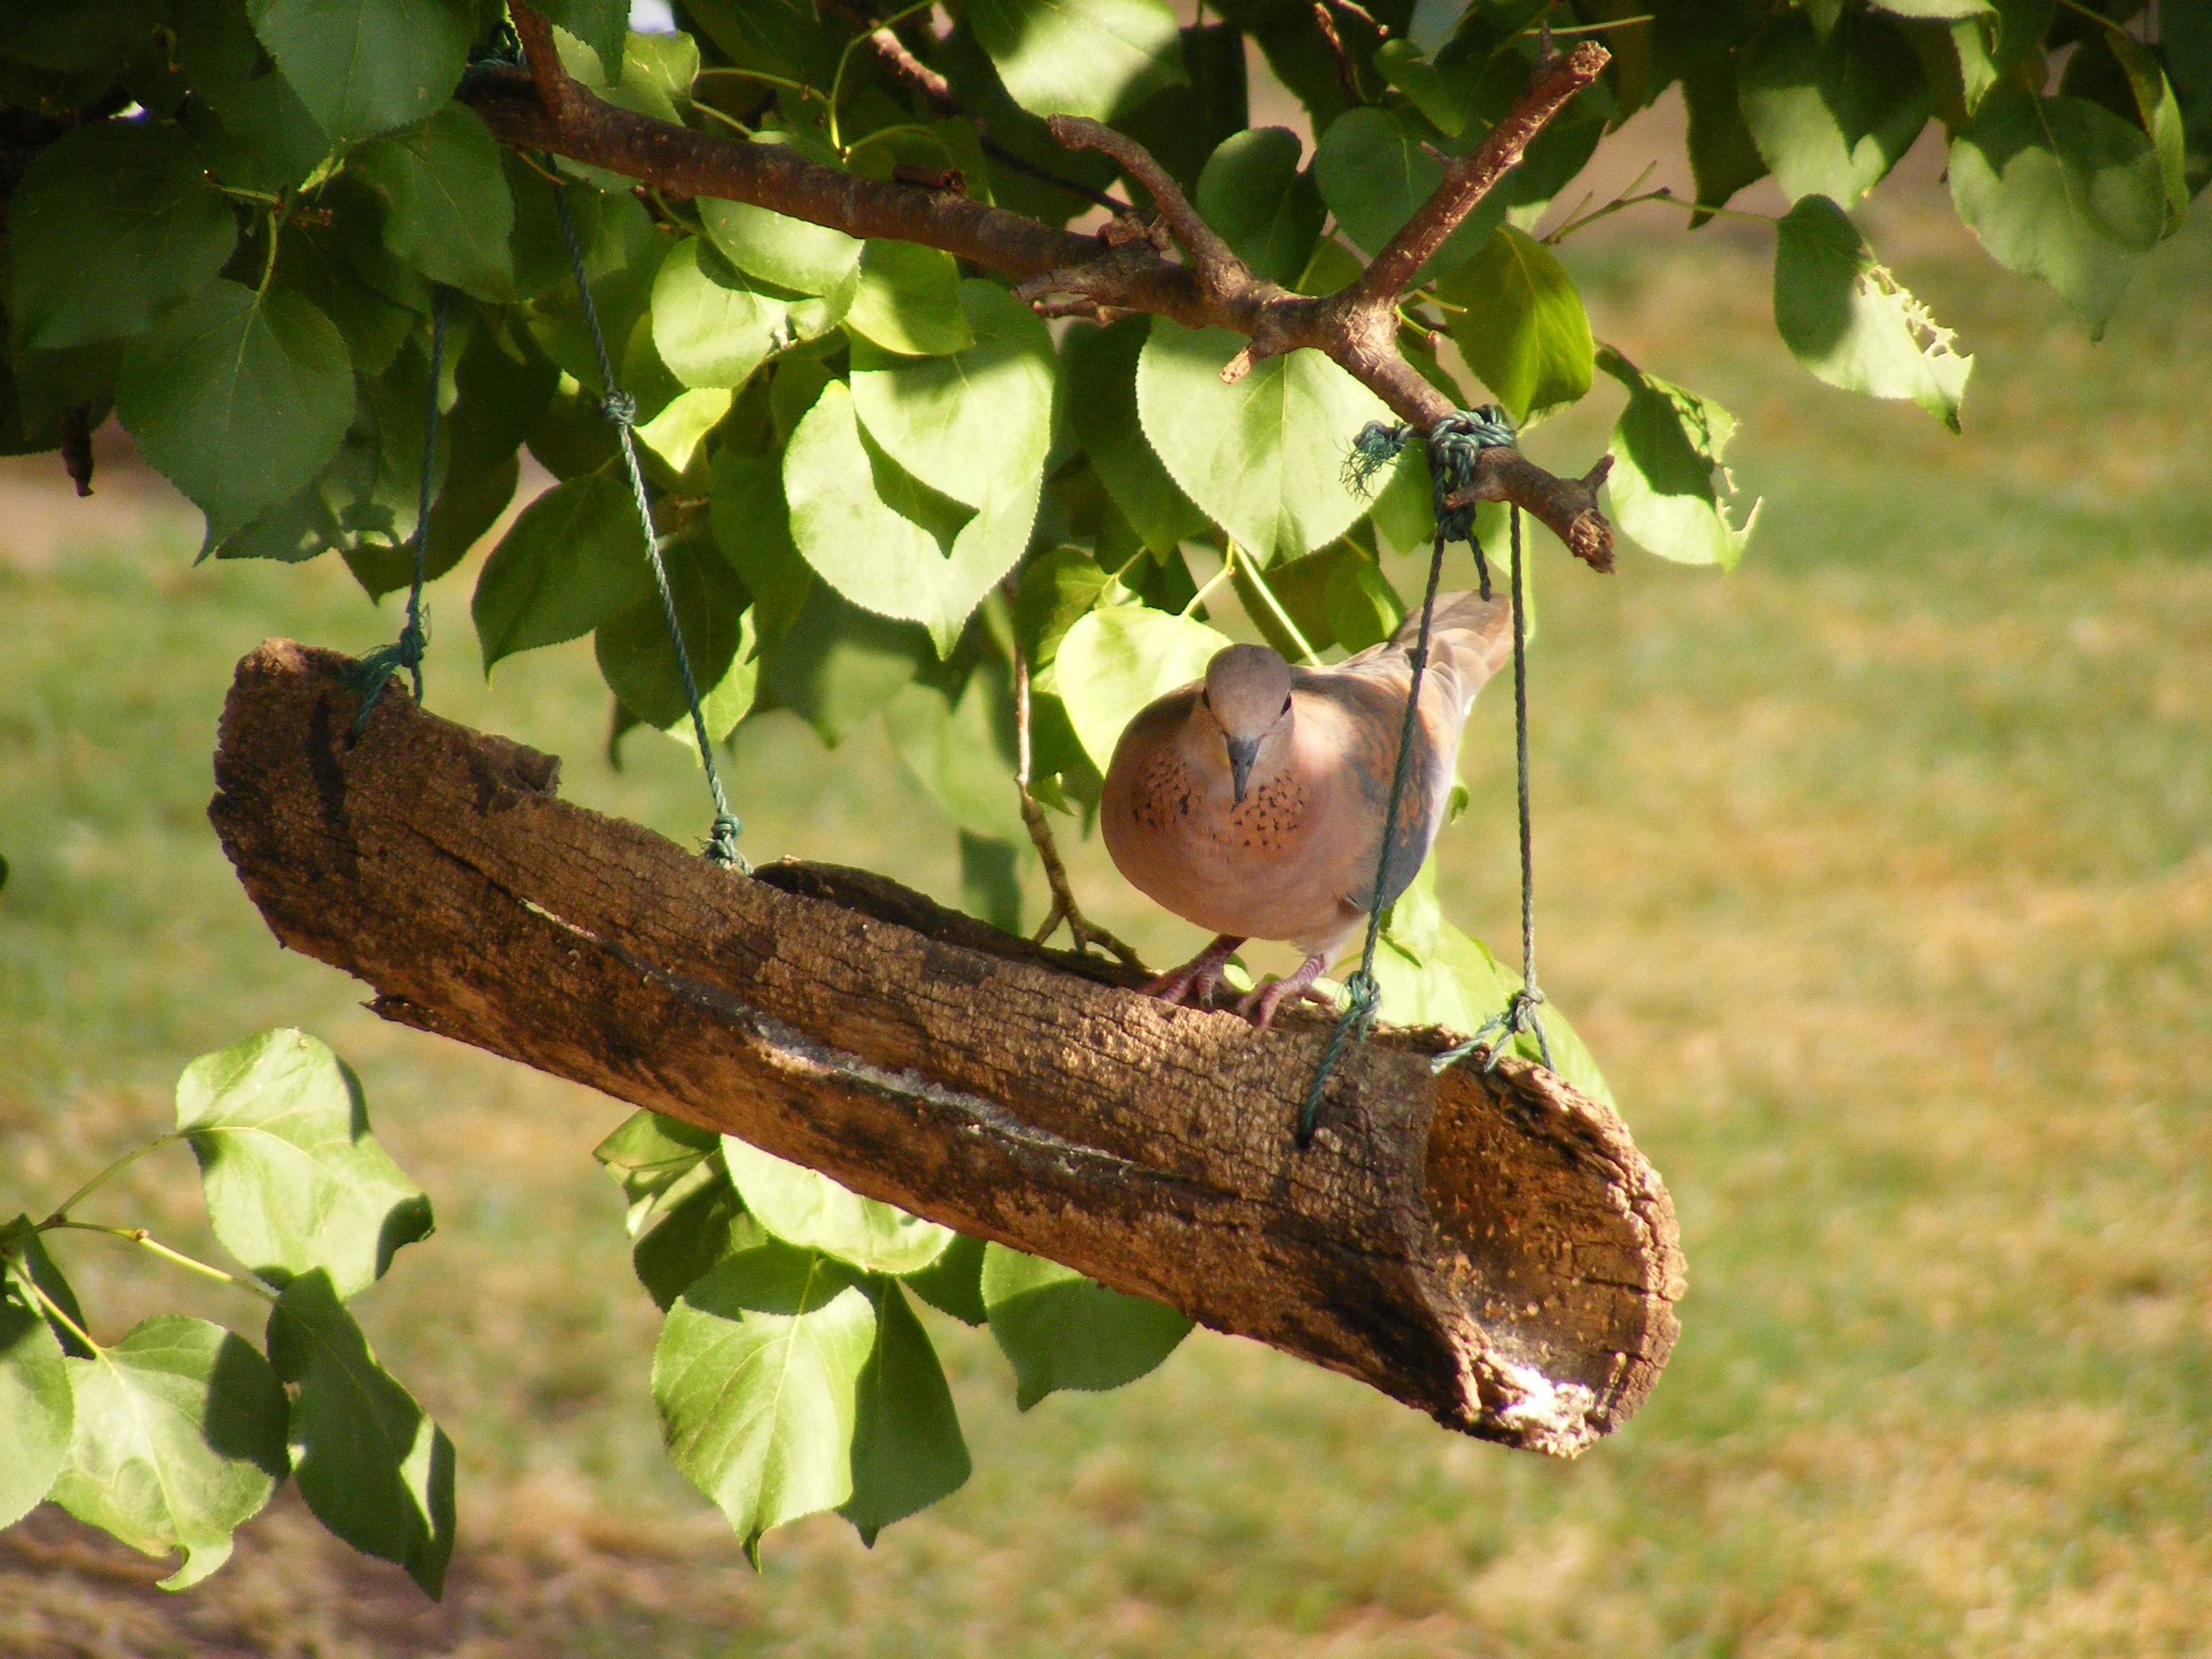
tree, nature, branch, wildlife, food, produce, fauna, birds, dove, feeder, pidgin, cratch